Christophe Pourcel

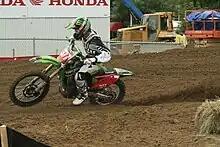
Pourcel in 2009

Christophe Pourcel (born 16 August 1988), is a French former professional motocross and supercross racer. He competed in the Motocross World Championships and in the AMA Motocross Championships from 2004 to 2016 and then raced his final season in the 2017 CMA Canadian motocross national championship.